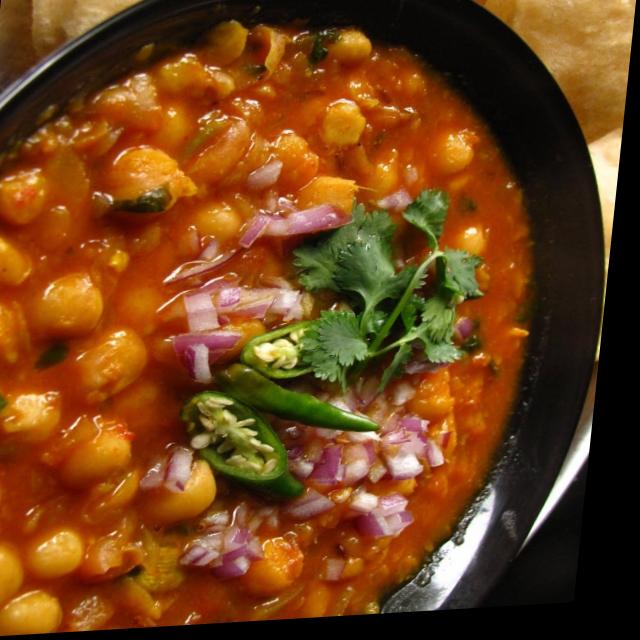
Dish: chole